They Shoot Horses, Don't They? (film)

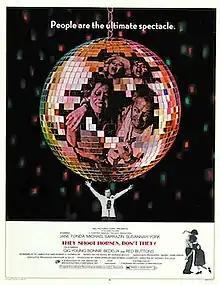
Theatrical release poster

They Shoot Horses, Don't They? is a 1969 American psychological drama film directed by Sydney Pollack, from a screenplay written by Robert E. Thompson and James Poe, based on Horace McCoy's 1935 novel. It stars Jane Fonda, Michael Sarrazin, Susannah York, Gig Young, Bonnie Bedelia, and Red Buttons. It focuses on a disparate group of individuals desperate to win a Depression-era dance marathon and an opportunistic emcee who urges them on.